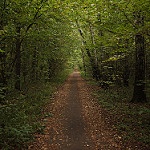
Label: forest